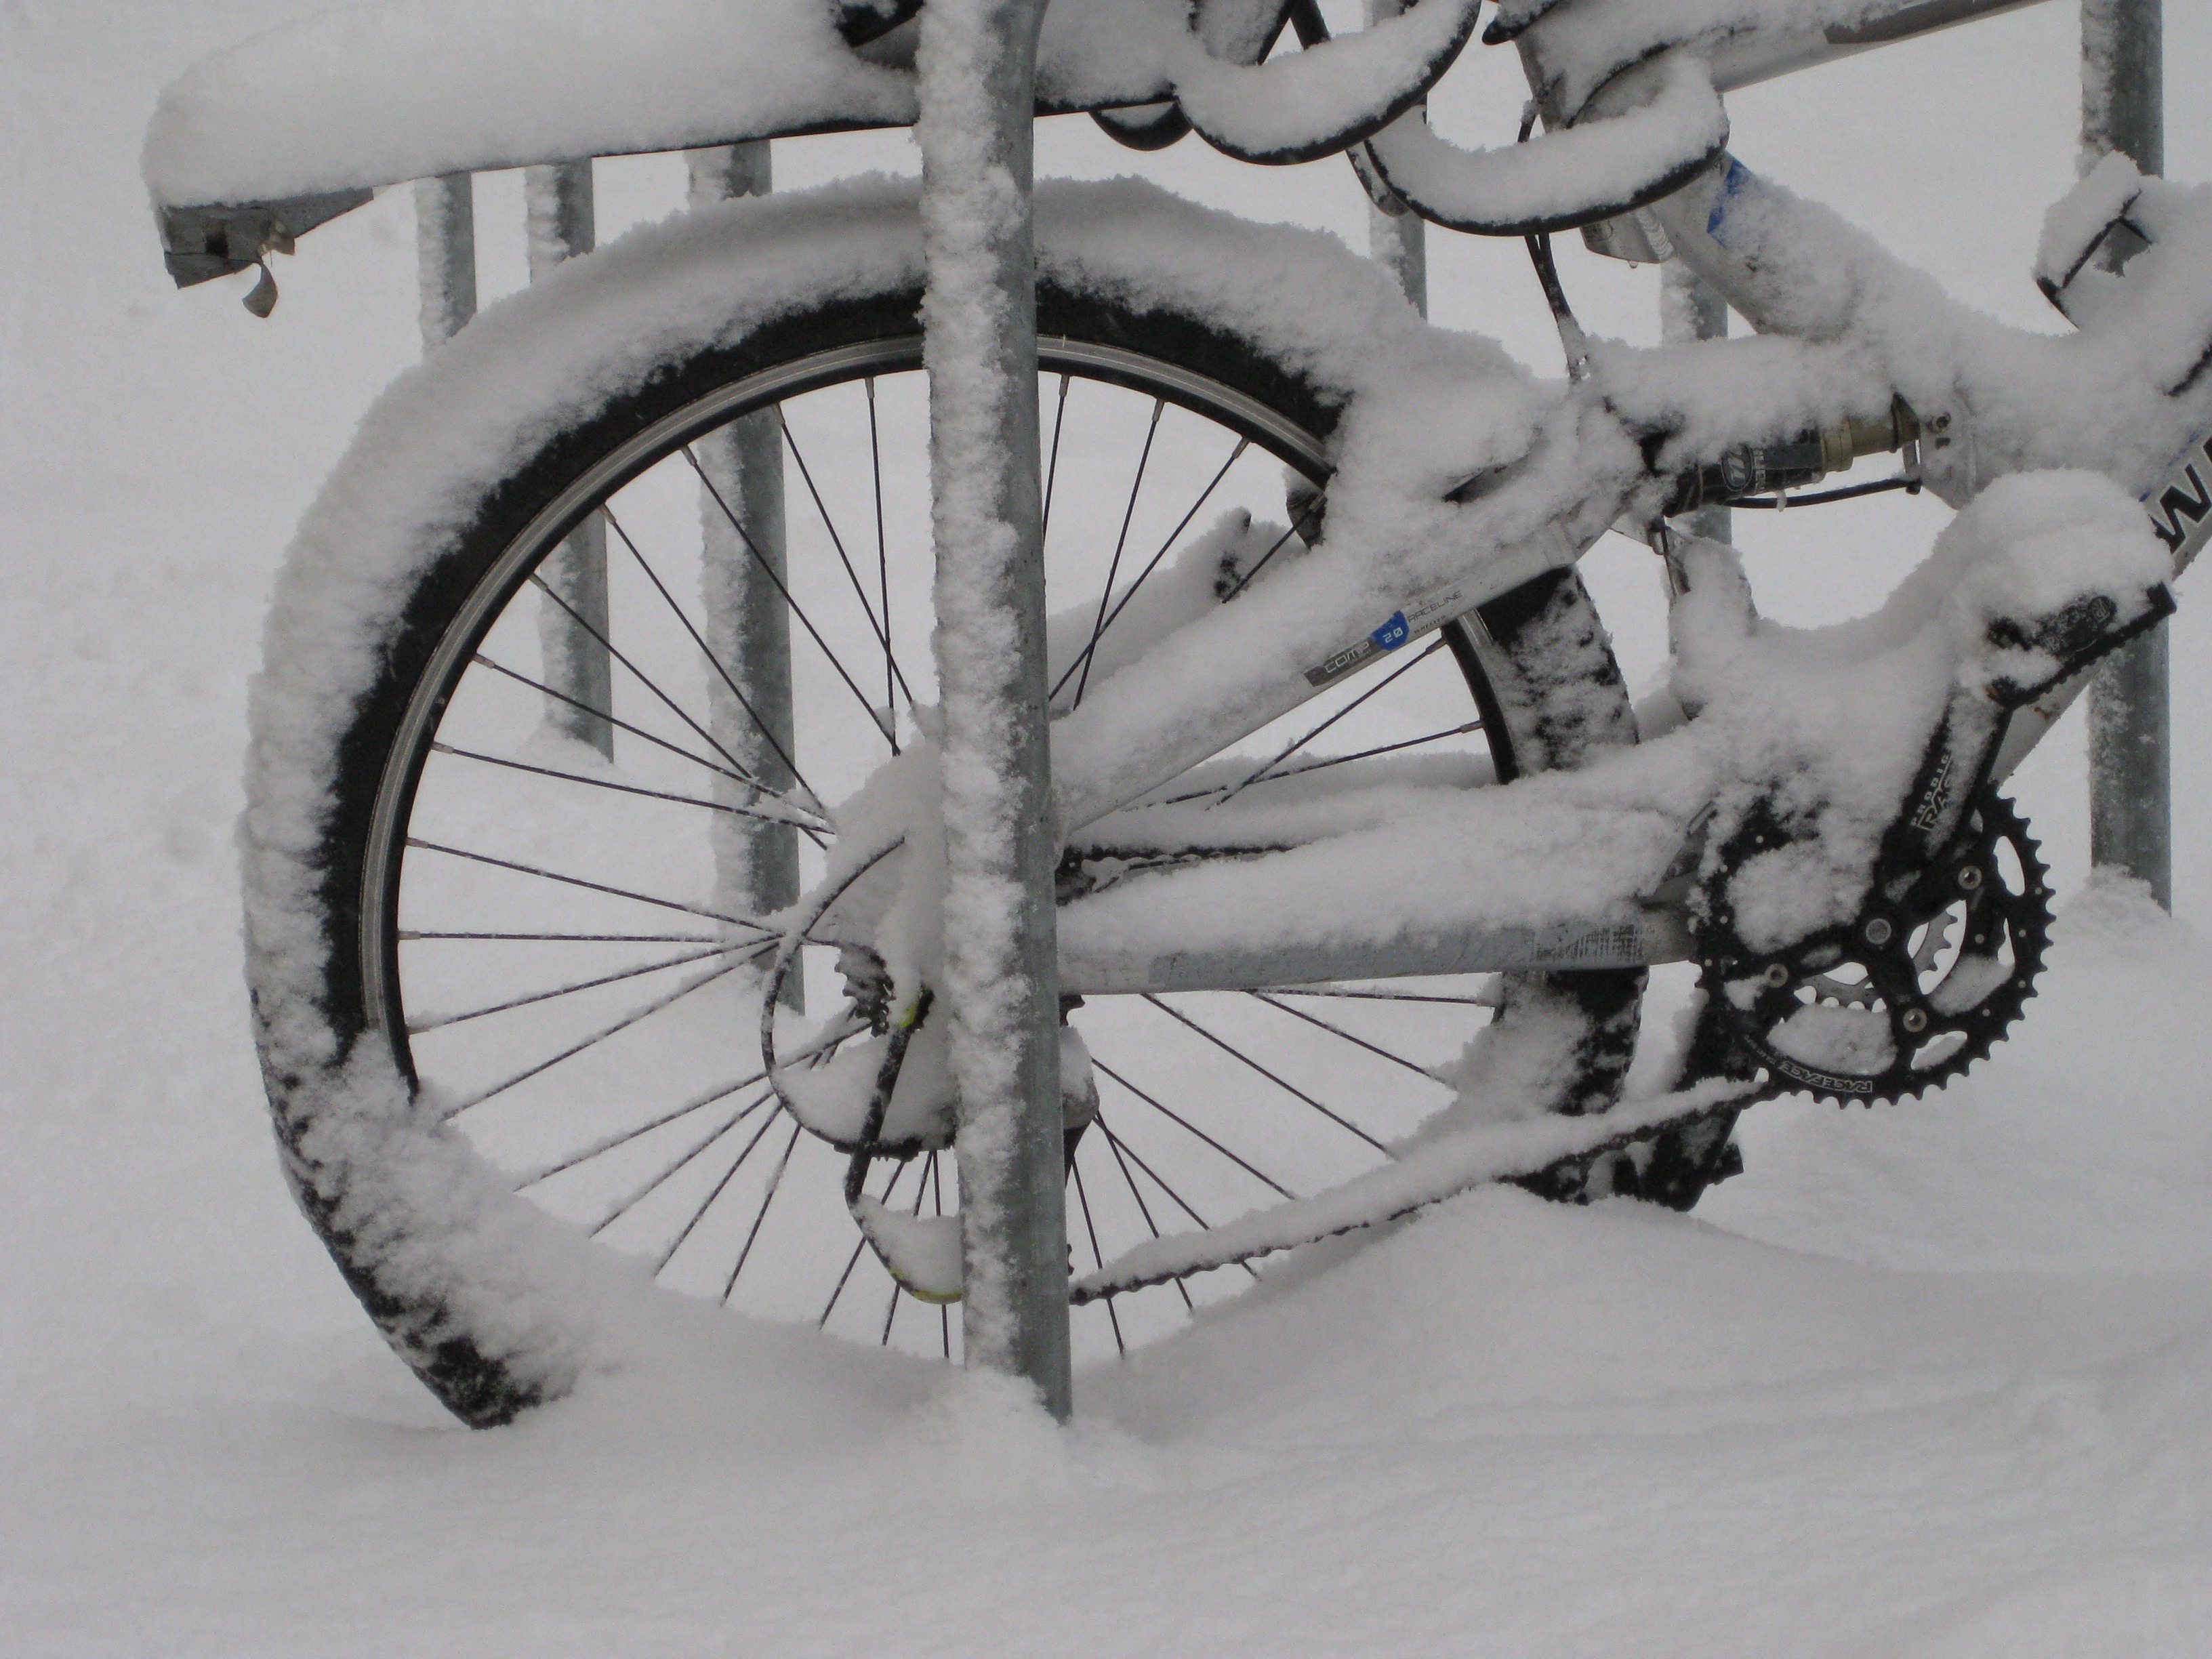
snow, winter, white, wheel, bicycle, bike, vehicle, weather, snowy, monochrome, season, sports equipment, mountain bike, drawing, wintry, circuit, snowed in, deep snow, bicycle wheel, land vehicle, pinion gear, cyclo cross bicycle